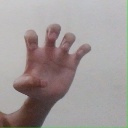
अक्षर: झ